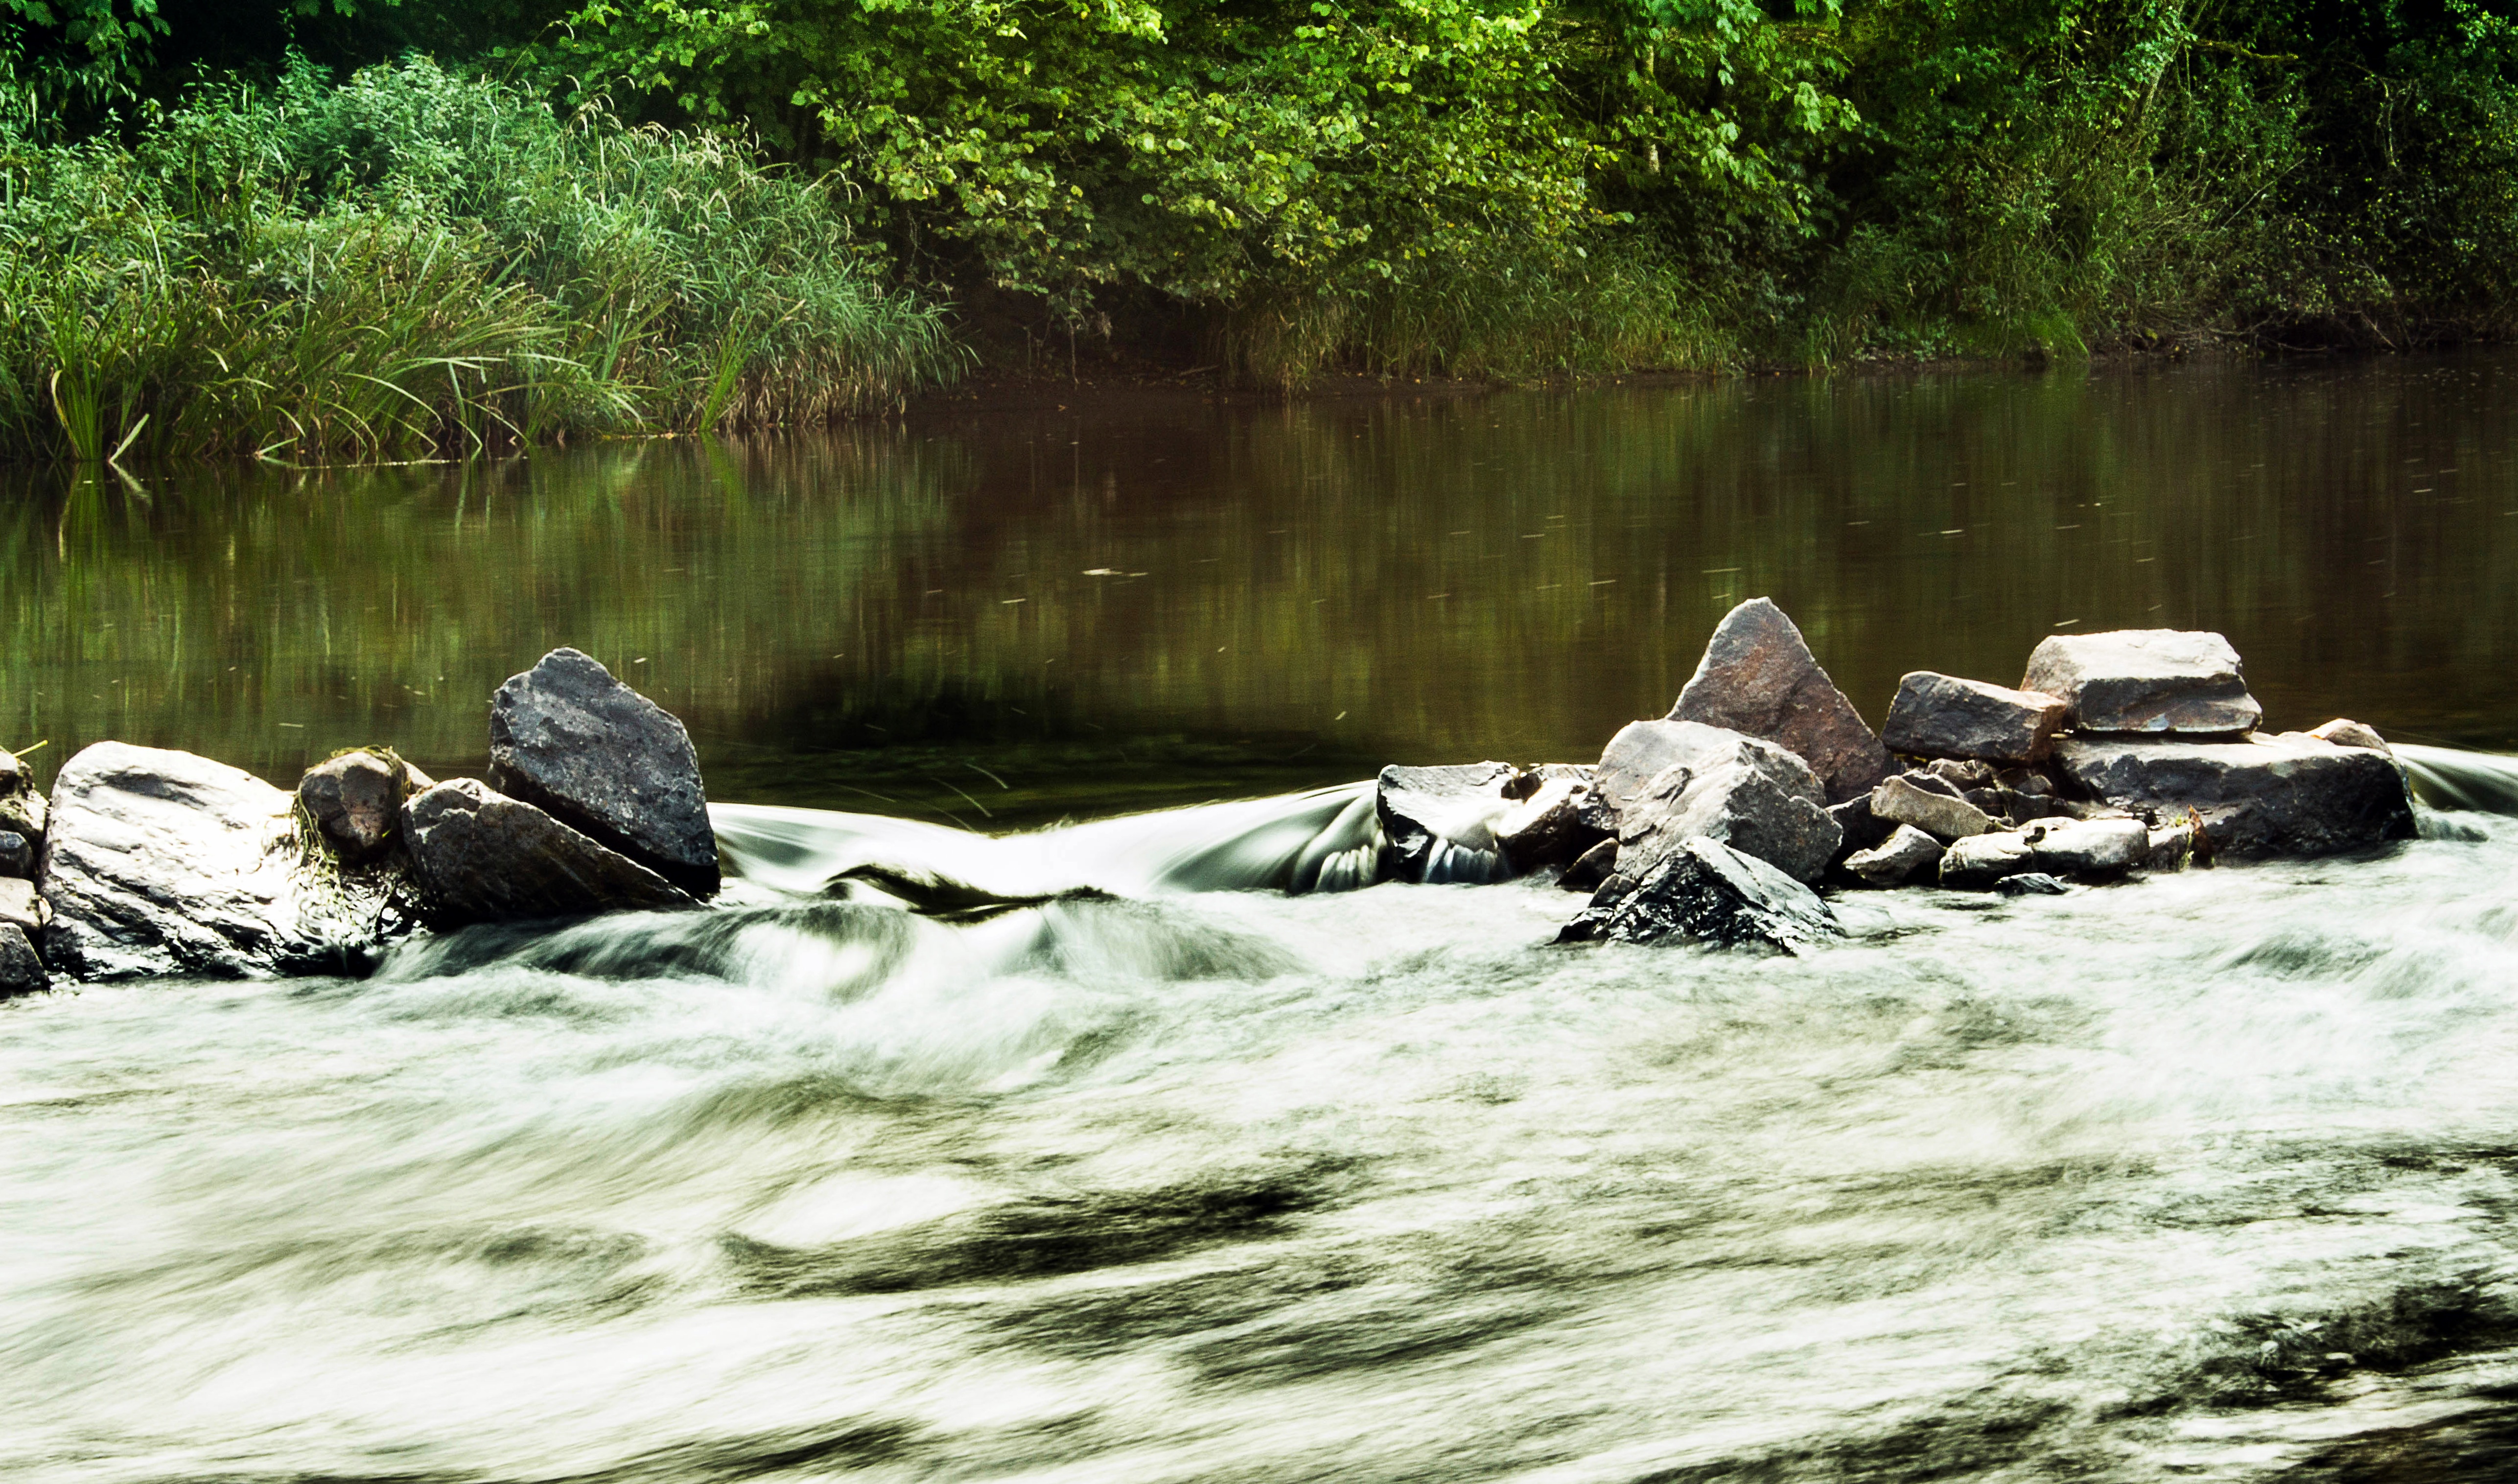
water, nature, grass, rock, creek, wilderness, river, clear, stream, brook, flow, vehicle, splash, rapid, romantic, long exposure, bubble, body of water, rocks, stones, boating, beautiful, bach, waters, riverside, watercourse, charming, murmur, running water, water running, calm water